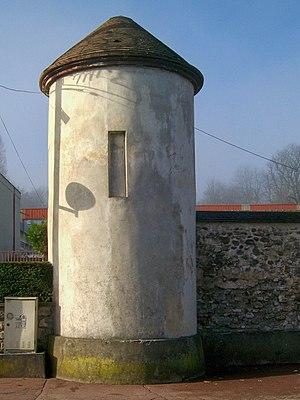
Tourelle à Survilliers (95), non datée, associée à la ferme Seigneuriale disparue à la Révolution.
Survilliers est une commune française située dans le canton de Goussainville, dans le département du Val-d'Oise en région Île-de-France. Elle appartient à l'unité urbaine de Fosses et à l'aire urbaine de Paris.